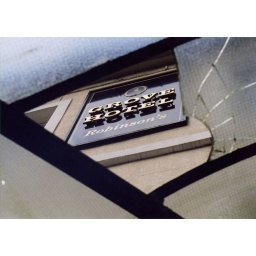
The Grove Hotel sign shot through a hole in the Colonade glass roof.